Describe the emotion expressed in this image:  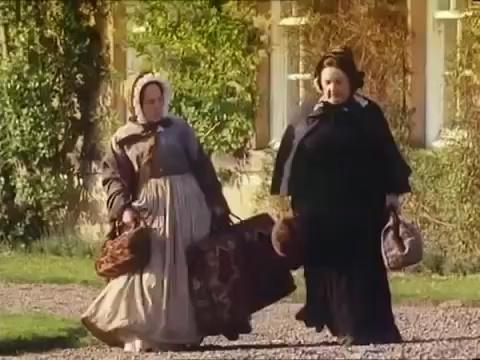
This person displays Pain, valence and arousal with low intensity.